Interstate 475 (Georgia)

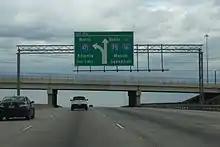
I-75 northbound sign at Hartley Bridge Road for I-475 north in Macon

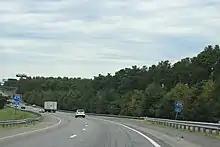
I-475 northbound end at I-75 between milemarkers 178 and 179

I-475 carries six lanes (three in each direction) throughout its entire route (expanding to eight lanes at both junctions with I-75), except at its northernmost terminus with I-75, where it briefly reduces to four lanes. One rest area can be found along the northbound lanes south of Exit 9 at mile marker 7.7.